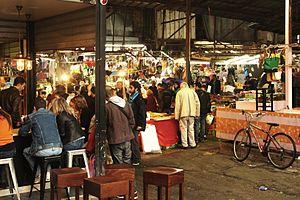
Le marché du Carmel est le plus grand marché extérieur de Tel Aviv, en Israël.